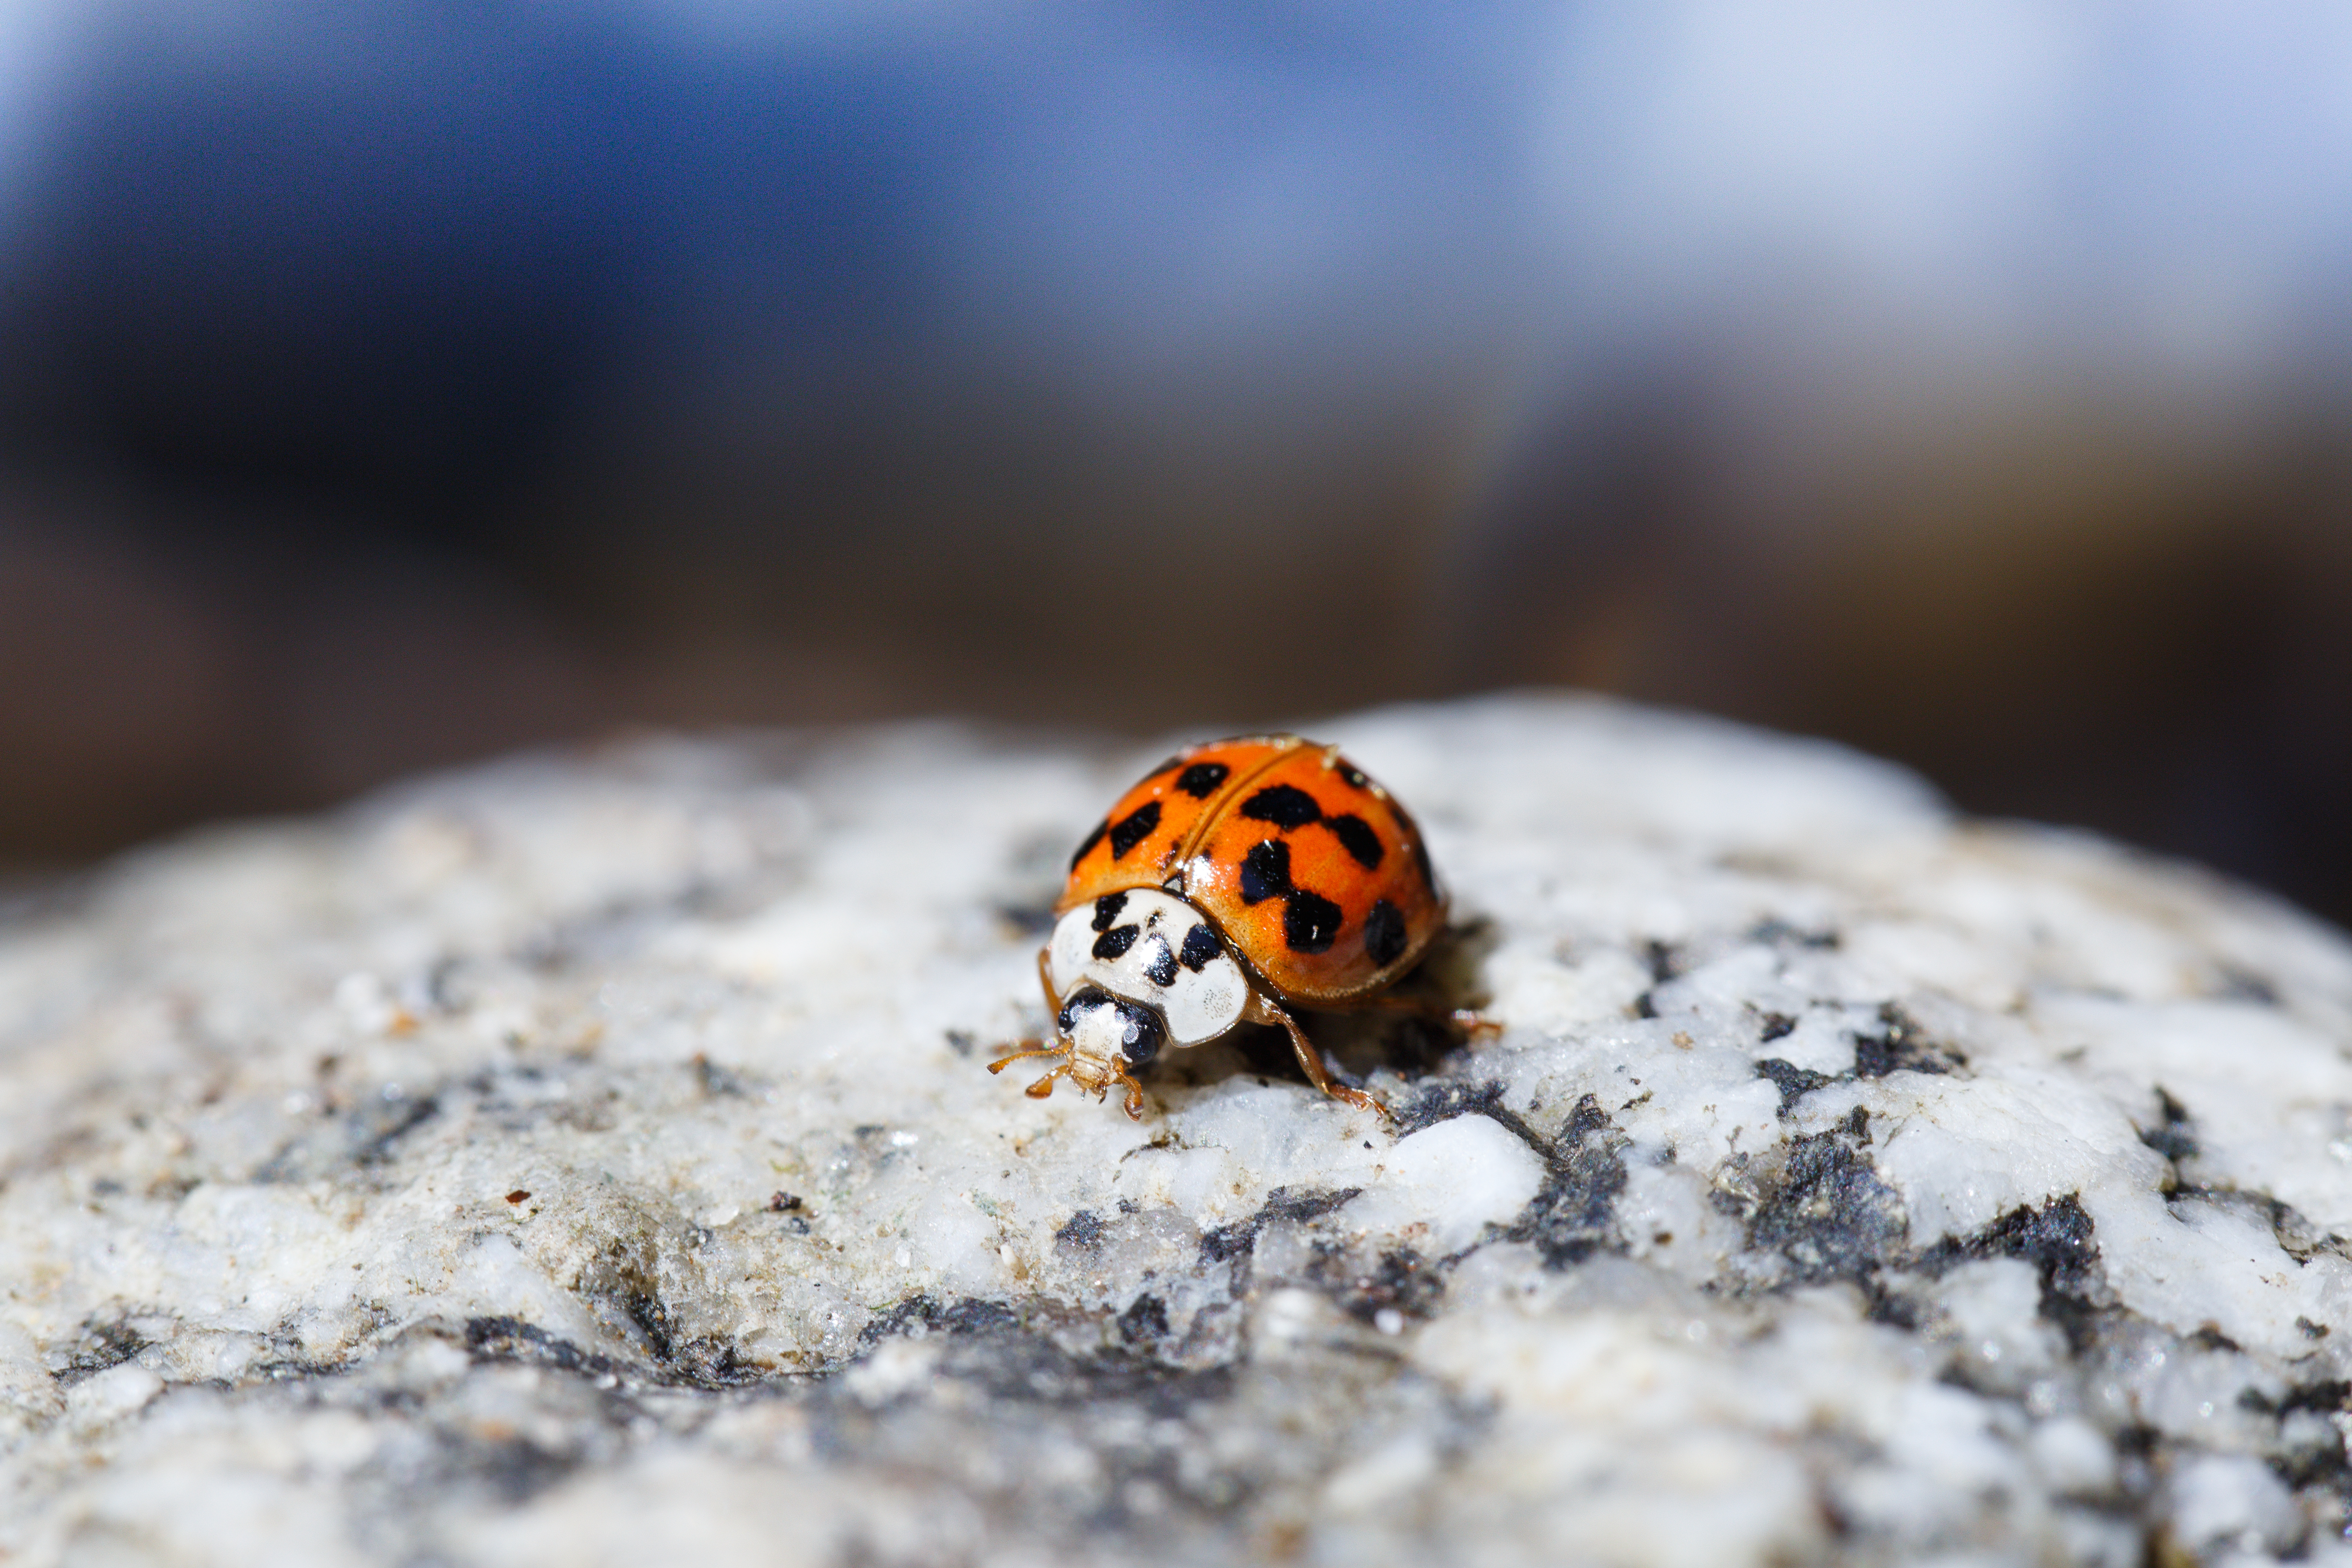
nature, photography, wildlife, insect, california, fauna, ladybird, invertebrate, close up, unitedstates, us, beetle, bigsur, macro photography